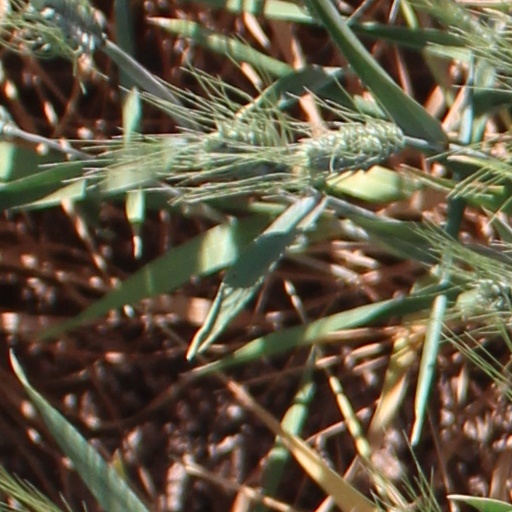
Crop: wheat